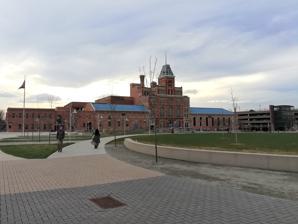
Building: Tivoli Brewery Company (building)
Country: United States of America
Year built: 1882
United States historic place Tivoli Brewery Company U.S. National Register of Historic Places Colorado State Register of Historic Properties Tivoli Brewery Company building on the Auraria Campus Show map of Colorado Show map of the United States Location 1320--1348 10th St., Denver, Colorado Coordinates 39°44′43″N 105°0′17″W / 39.74528°N 105.00472°W / 39.74528; -105.00472 Area 2.6 acres (1.1 ha) Built 1882 Architectural style Italianate NRHP reference No. 73000469 CSRHP No. 5DV.119 Added to NRHP April 11, 1973 The Tivoli Brewery (now the Tivoli Student Union ) is a historic building originally home to the Tivoli Brewing Company. It was designed by prominent Denver architect Frederick C. Eberley . The building is located in the Auraria Neighborhood of Denver , Colorado . Today the building is home to the Tivoli Student Union of the Auraria Campus , serving as a student center for the Metropolitan State University of Denver , Community College of Denver , and the University of Colorado Denver .  In August 2015 the revived Tivoli Brewing Company began brewing in a new facility inside the building, in the original brewing area. History The Tivoli Brewery building, located in the Auraria Neighborhood of Denver, Colorado, is considered a historic landmark. The building is the former home of the Tivoli Brewing Company, which was named after the Tivoli Gardens located in Copenhagen Denmark by past owner John Good. The Tivoli Brewery building was built in 1864 by German immigrant Moritz Sigi along with the Colorado territory's first artesian well. A well known local character and Denver councilman Sigi brewed the best "Buck Beer", a hybrid lager/ale similar to a Bock. Mr. Sigi had a sudden and tragic horse carriage accident that led to his death in 1874. The brewery was then sold to Max Melsheimer. Melsheimer renamed the brewery Milwaukee Brewery and attempted to expand the business production with the purchase of 250-barrel copper brewing kettles. The Milwaukee Brewery was not able to fulfill this mass production, and Melsheimer foreclosed on the loan he took out for the purchase. John Good, who was involved with both banking and brewing in early Denver history, took over the company and renamed it Tivoli Brewing Co. At the time, the Tivoli Brewery and Zang's Brewery were the biggest breweries before prohibition. Zang's never recovered from the prohibition leaving Tivoli to become the iconic Denver Beer for the Western Aristocrat and eventually a dominant brewery in the west. Tivoli continued to grow and the public continued to embrace Tivoli beer. After Good died in 1918, the brewery stayed in the hands of Good's descendants and his long-time business partner, William Burghardt. By the 1950s, the brewery became one of the largest breweries in the country,  producing up to 150,000 barrels a year which were sold everywhere west of the Mississippi. In the early 1960s Tivoli continued to grow with the Hi-En-Brau brand. When Loraine Good died in 1965, Carl and Joseph Occhiatio purchased the Tivoli-Union Brewery from the estate. The brothers immediately faced hardship when the Platte River flooded in 1965, damaging the brewery. One year later, a labor strike set the business back exponentially. In April 1969, the Tivoli Brewery closed for business. Until Tivoli closed, it was the second oldest continuously operating brewery in the country with Pennsylvania's Yuengling brewery being the only brewery with an existence surpassing that of Tivoli. After years of abandonment it was converted into a shopping center in the mid 1980s by architectural firm HOK . For some years, the property housed AMC 12-theater operation, later the Starz FilmCenter, which hosted the Denver Film Society's annual Denver Film Festival from 2001 to 2011. A German Helles Lager Today, the building is home to the Tivoli Student Union of the Auraria Campus , serving as a student center for the Metropolitan State University of Denver, the University of Colorado Denver, and the Community College of Denver.  While it is now used as meeting rooms and student group offices, many of the historic features still remain, including the copper brewing kettles and a barrel lift that is visible from two levels. Tivoli Student Union entrance Tivoli Brewing Co. has since been revived in 2012.  The brewery serves as the center of the brewing and beer industry education programs at the schools that share the Auraria campus. See also Colorado portal Metropolitan State University of Denver Auraria Campus http://tivolibrewingco.com/ References